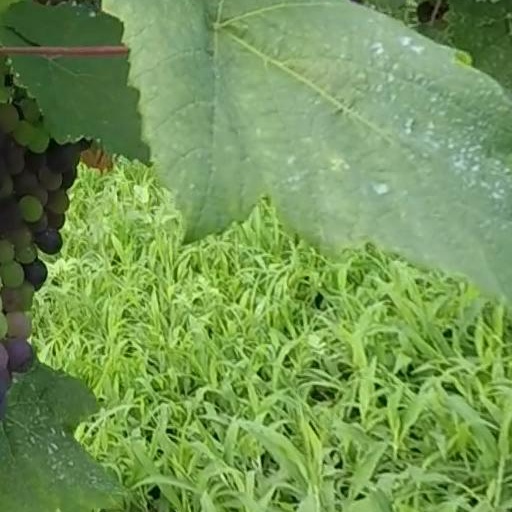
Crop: grape